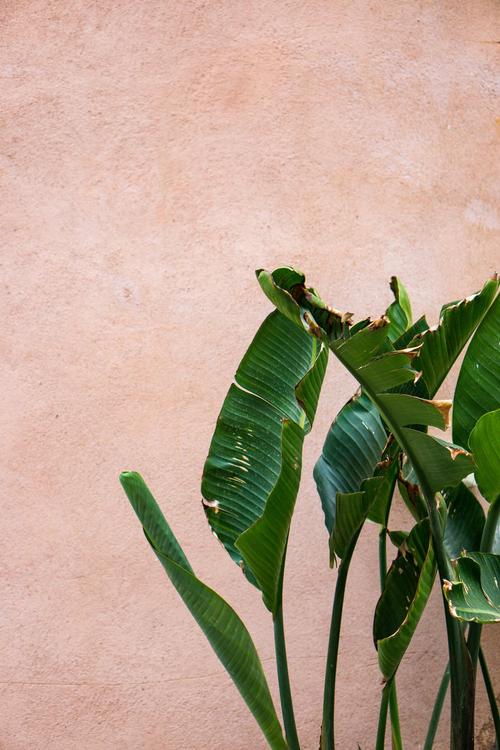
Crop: unknown
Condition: banana